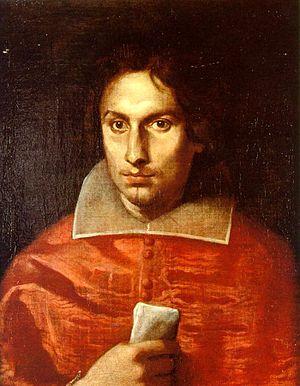
Jules Raymond Mazarin, né à Pescina, dans les Abruzzes, royaume de Naples, le 14 juillet 1602 et mort à Vincennes le 9 mars 1661, mieux connu sous le nom de cardinal Mazarin, fut un diplomate et homme politique, d'abord au service de la Papauté, puis des rois de France Louis XIII et Louis XIV. Il succéda à Richelieu en tant que principal ministre d'État de 1643 à 1661.